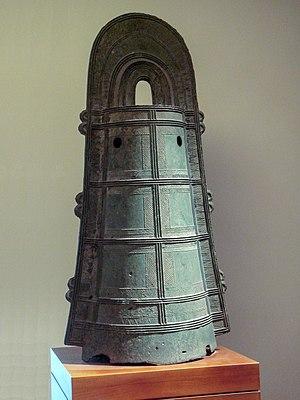
Les dōtaku sont des cloches japonaises fondues dans un bronze relativement peu épais et richement ornementées. Les cloches dōtaku apparaissent dans des dépôts rituels à la période Yayoi moyen, mais de nombreux dōtaku anciens datent des IIᵉ et IIIᵉ siècles. Au cours d'une des premières phases de leur évolution les dōtaku ont été ornés de motifs représentants des éléments de la nature et des animaux ou des scènes de chasse, de travail agricole etc., les historiens pensent que les dōtaku servaient aux prières pour avoir une bonne récolte. En effet les animaux y figurant étaient des ennemis naturels des parasites attaquant les rizières.
Les biens culturels immatériels du Japon, tels que définis par la loi japonaise pour la protection des biens culturels, sont des éléments du patrimoine culturel du Japon d'une haute valeur historique ou artistique comme le théâtre, la musique et les techniques artisanales. Le terme se réfère exclusivement aux compétences humaines possédées par des individus ou des groupes et qui sont indispensables pour produire les Biens Culturels.